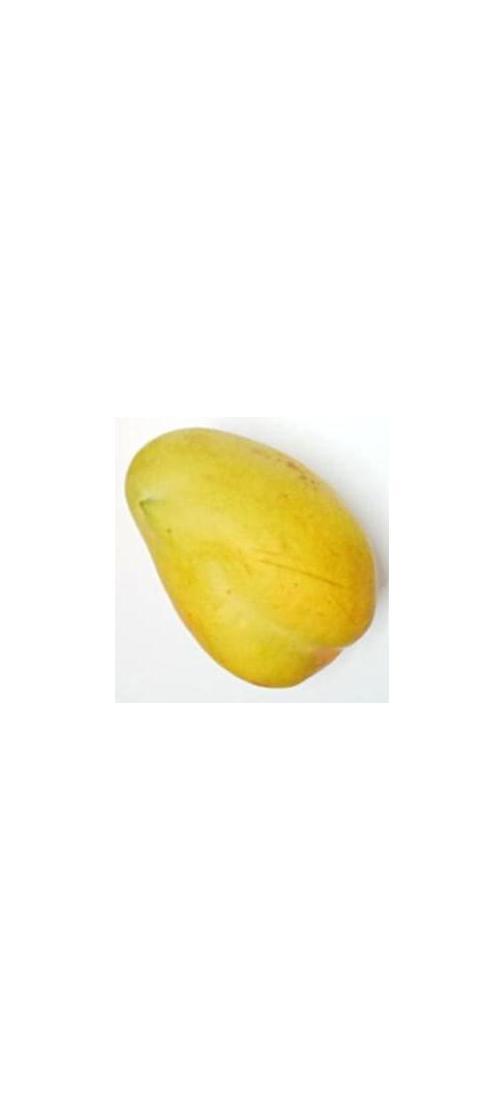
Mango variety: Bari-11